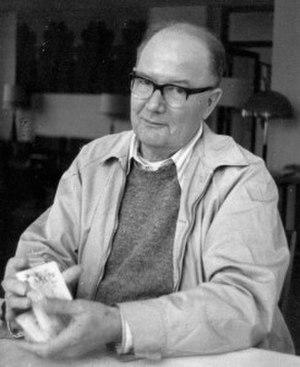
Bernard Lonergan, CC, est un prêtre jésuite canadien, philosophe, économiste et théologien dans la tradition thomiste, professeur à l'Université pontificale grégorienne et au Boston College. Il a publié, entre autres, Insight: A Study of Human Understanding et Method in Theology, textes fondateurs de ce qu'il appelle la « Méthode empirique généralisée ».